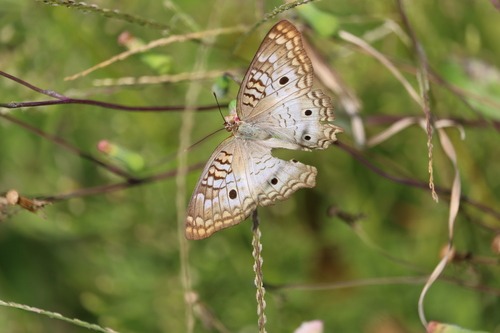
Scientific name: Anartia jatrophae
Common name: White peacock
Family: Nymphalidae
Order: Lepidoptera
Pollinator type: Primary pollinator
Habitat: Gardens, parks, and open areas
Geographic range: Southern United States to Argentina
Conservation status: Least Concern